Anasca

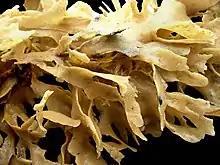

Anasca was a bryozoan suborder under class Cheilostomida defined by the lack of an ascus in each zooid. It is no longer an accepted taxonomic grouping as it is considered a polyphyletic and/or paraphyletic grouping. The group is now subdivided into the suborders Inovicellata, Scrupariina, Malacostega, and Flustrina.